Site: brandenburg
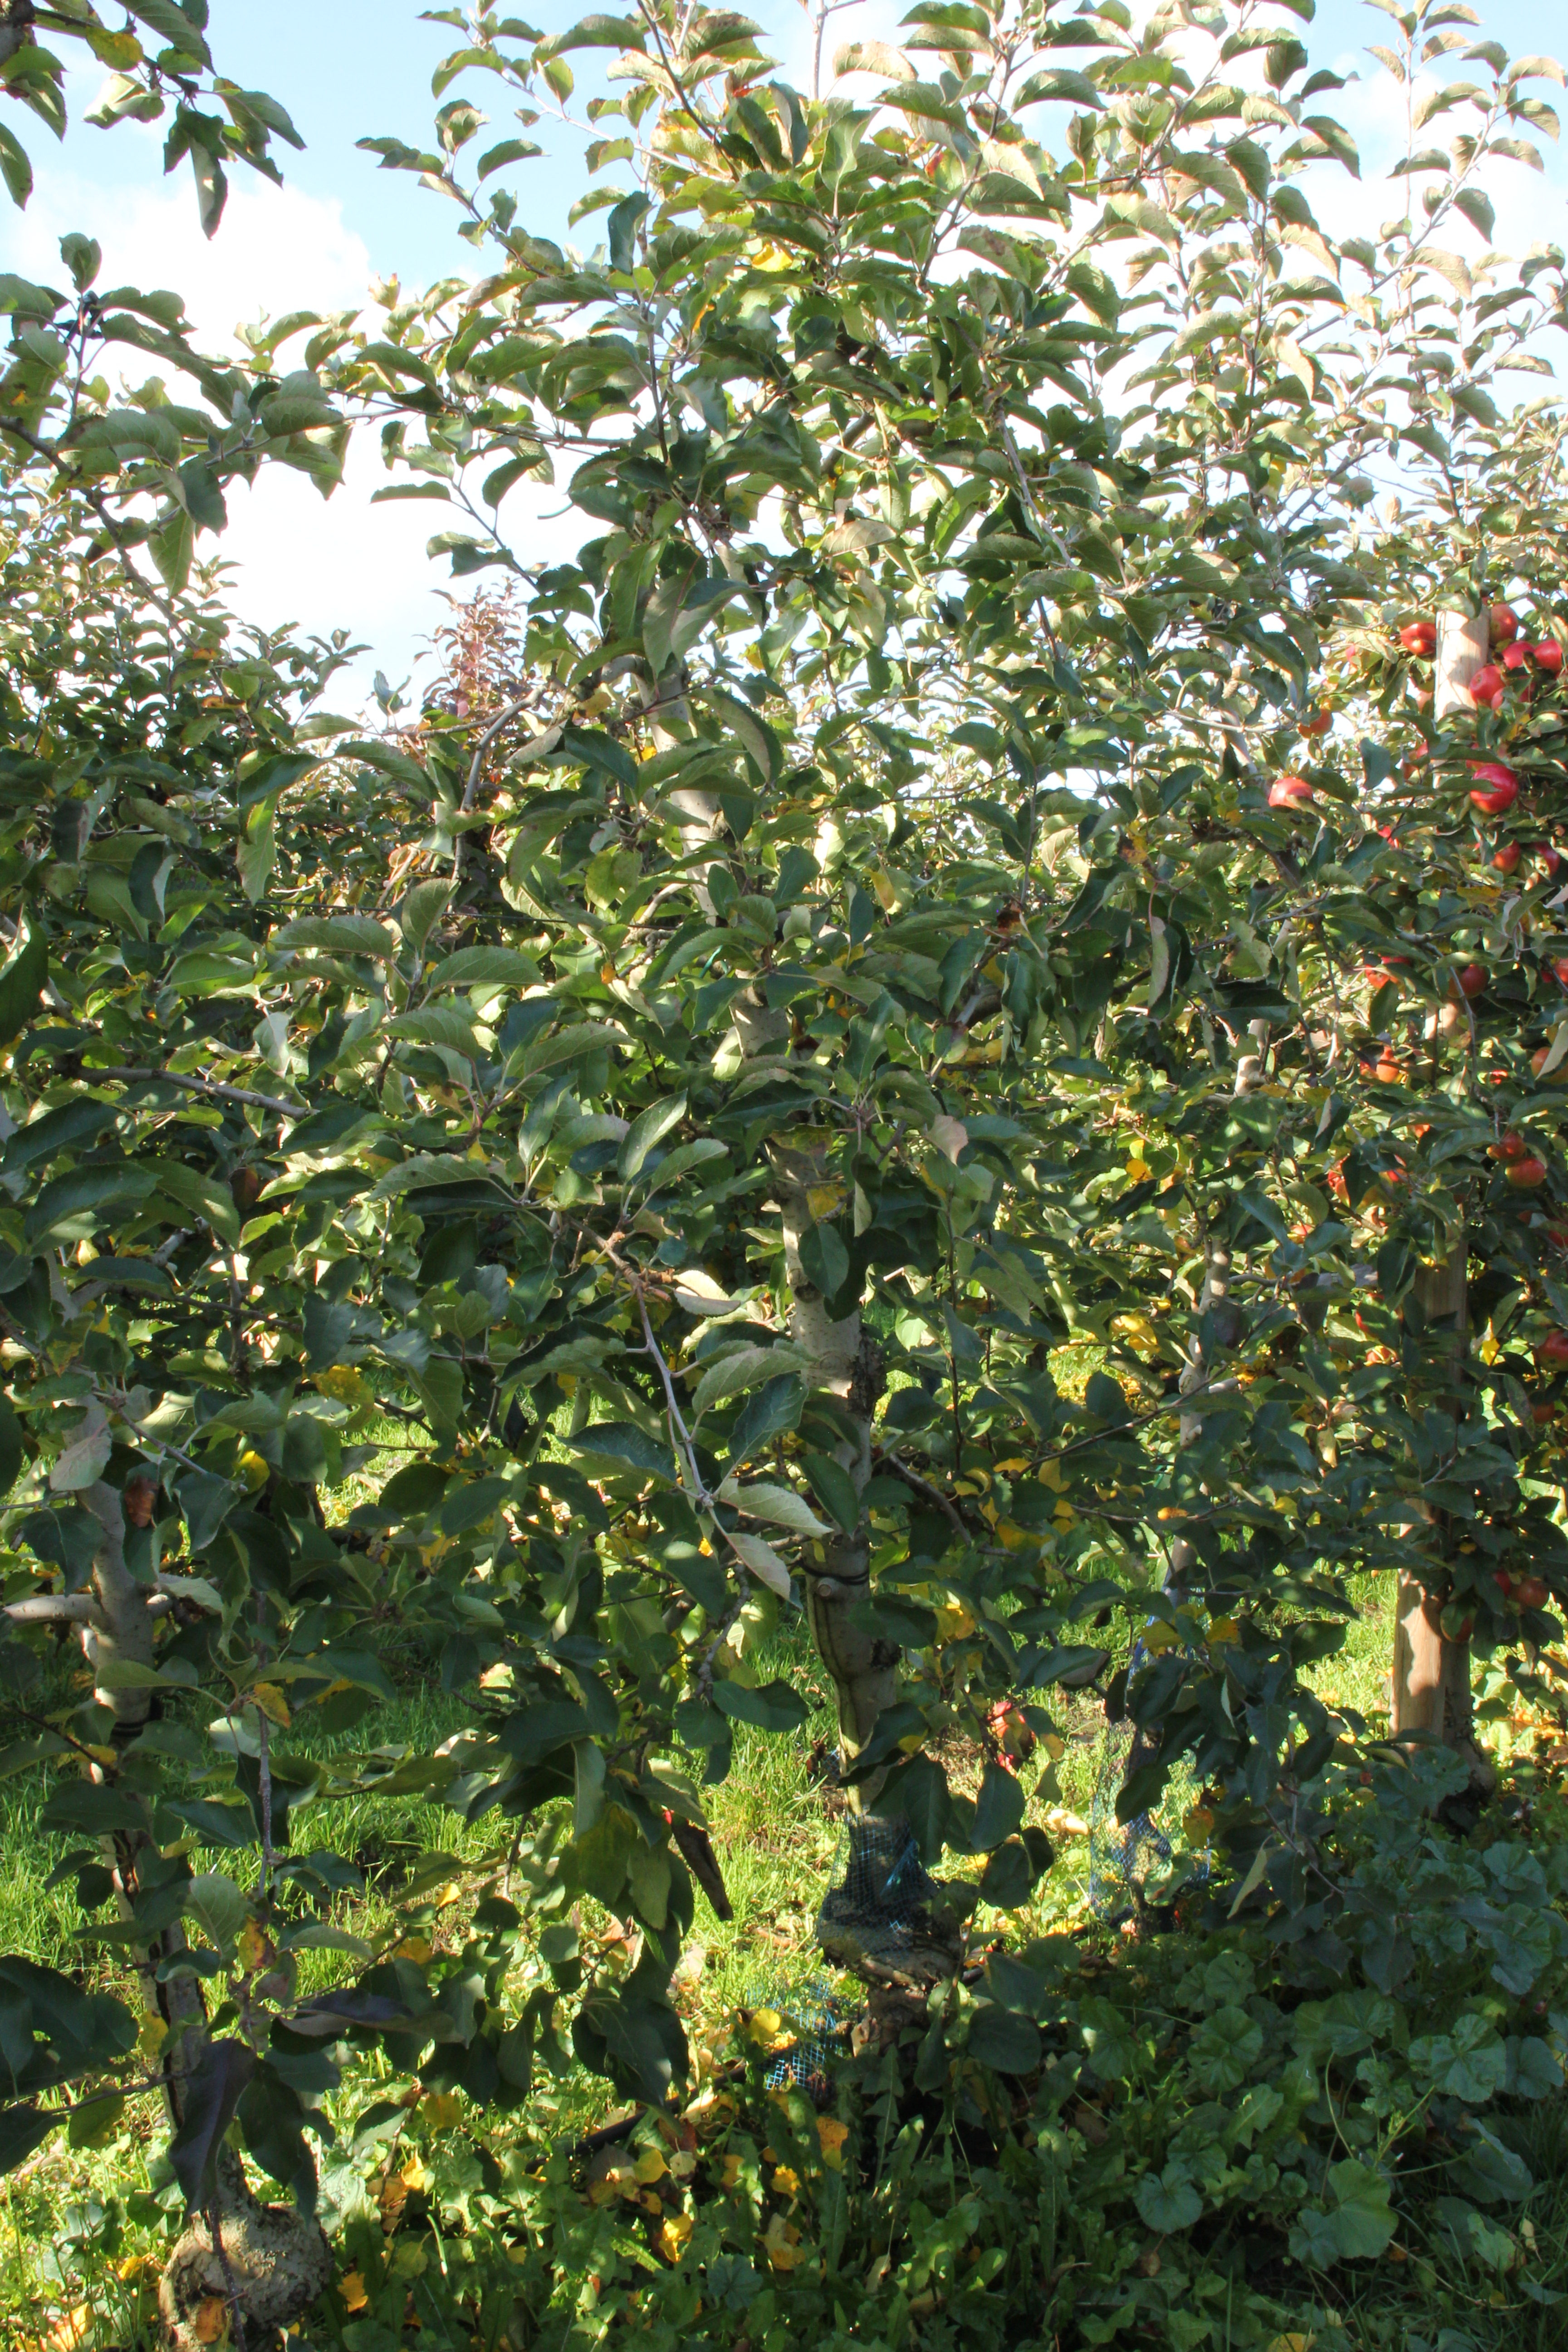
Growth stage (BBCH 91): Senescence, beginning of dormancy